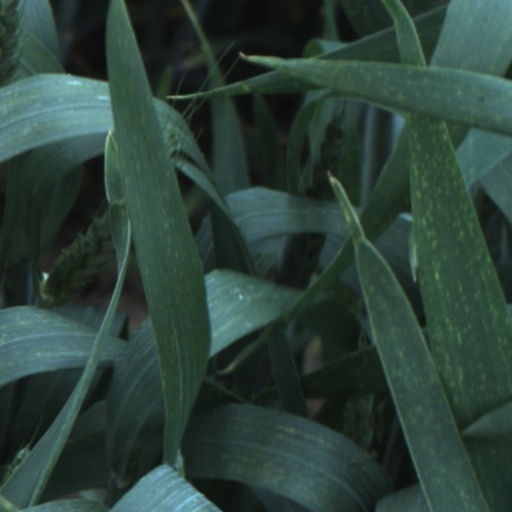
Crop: wheat